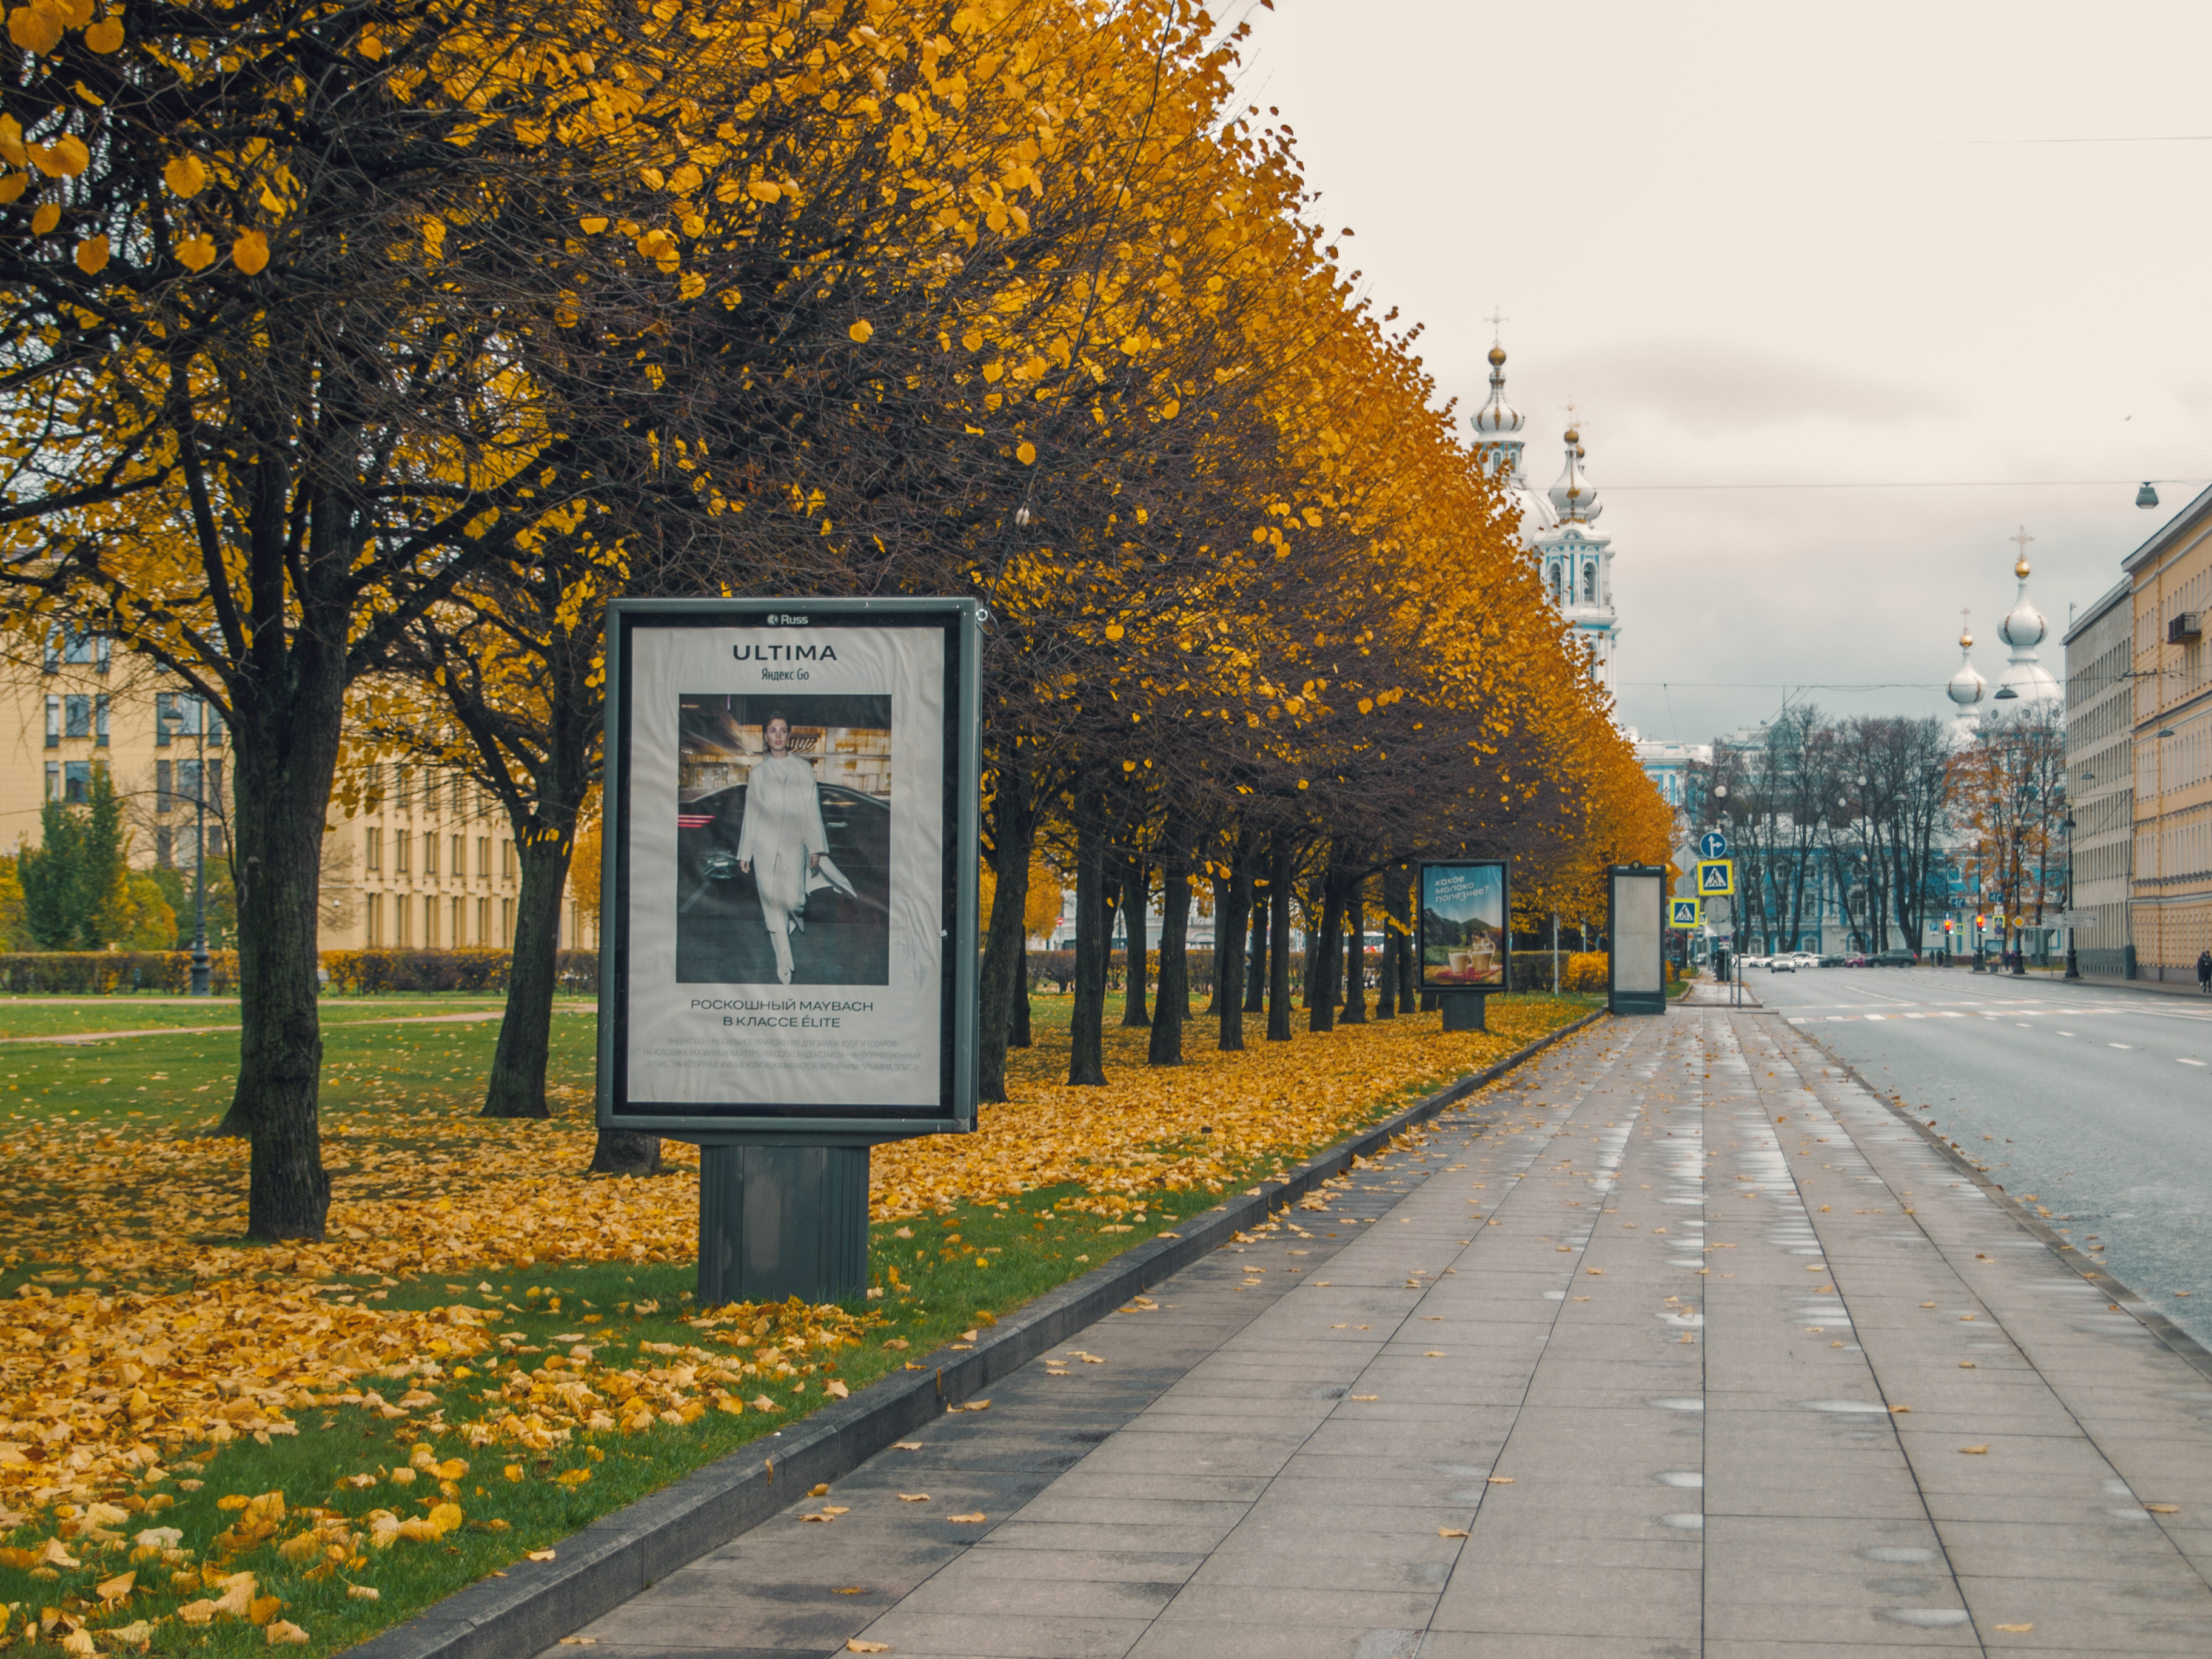
image, tree, yellow, leaf, autumn, public space, woody plant, human settlement, road surface, city, plant, line, branch, architecture, sidewalk, deciduous, thoroughfare, road, lane, house, street, sign, building, asphalt